Bandy World Championship Y-21

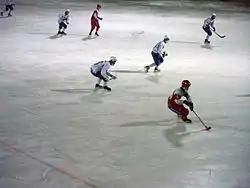
Russia vs. Finland, World Championship Y23, 2011

The Bandy World Championship Y-21 is a Youth Bandy World Championship up to the age of 21 years. Usually, only the core bandy playing nations take part. The designation is sometimes given as U-21 instead of Y-23 or U-23, probably as a way to compare it to the U-21 competitions in association football (indeed, the UEFA European Under-21 Championship was originally for under-23 teams).